Science and technology in Manchester

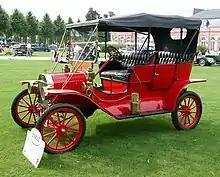
The Ford Model T, the first production factory outside America for the Model T was at Trafford Park in Manchester, bolstered by it logistic benefits of the Manchester Ship Canal.

By the 1850s, Manchester had grown into an industrial city, but the alacrity of such development had placed great strain on the city's infrastructure. Engineering developments such as water supplies, sewers, and transport links (typically via canals) would provide Manchester with the necessary supplies to move forward.